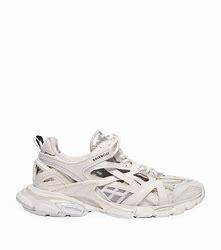
Brand: Balenciaga
Model: Track 2